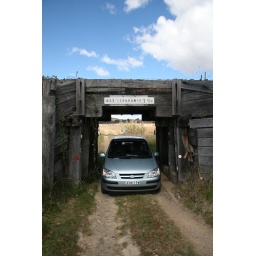
spotted this little road near Deepwater, NSW... the train tracks are now not in use